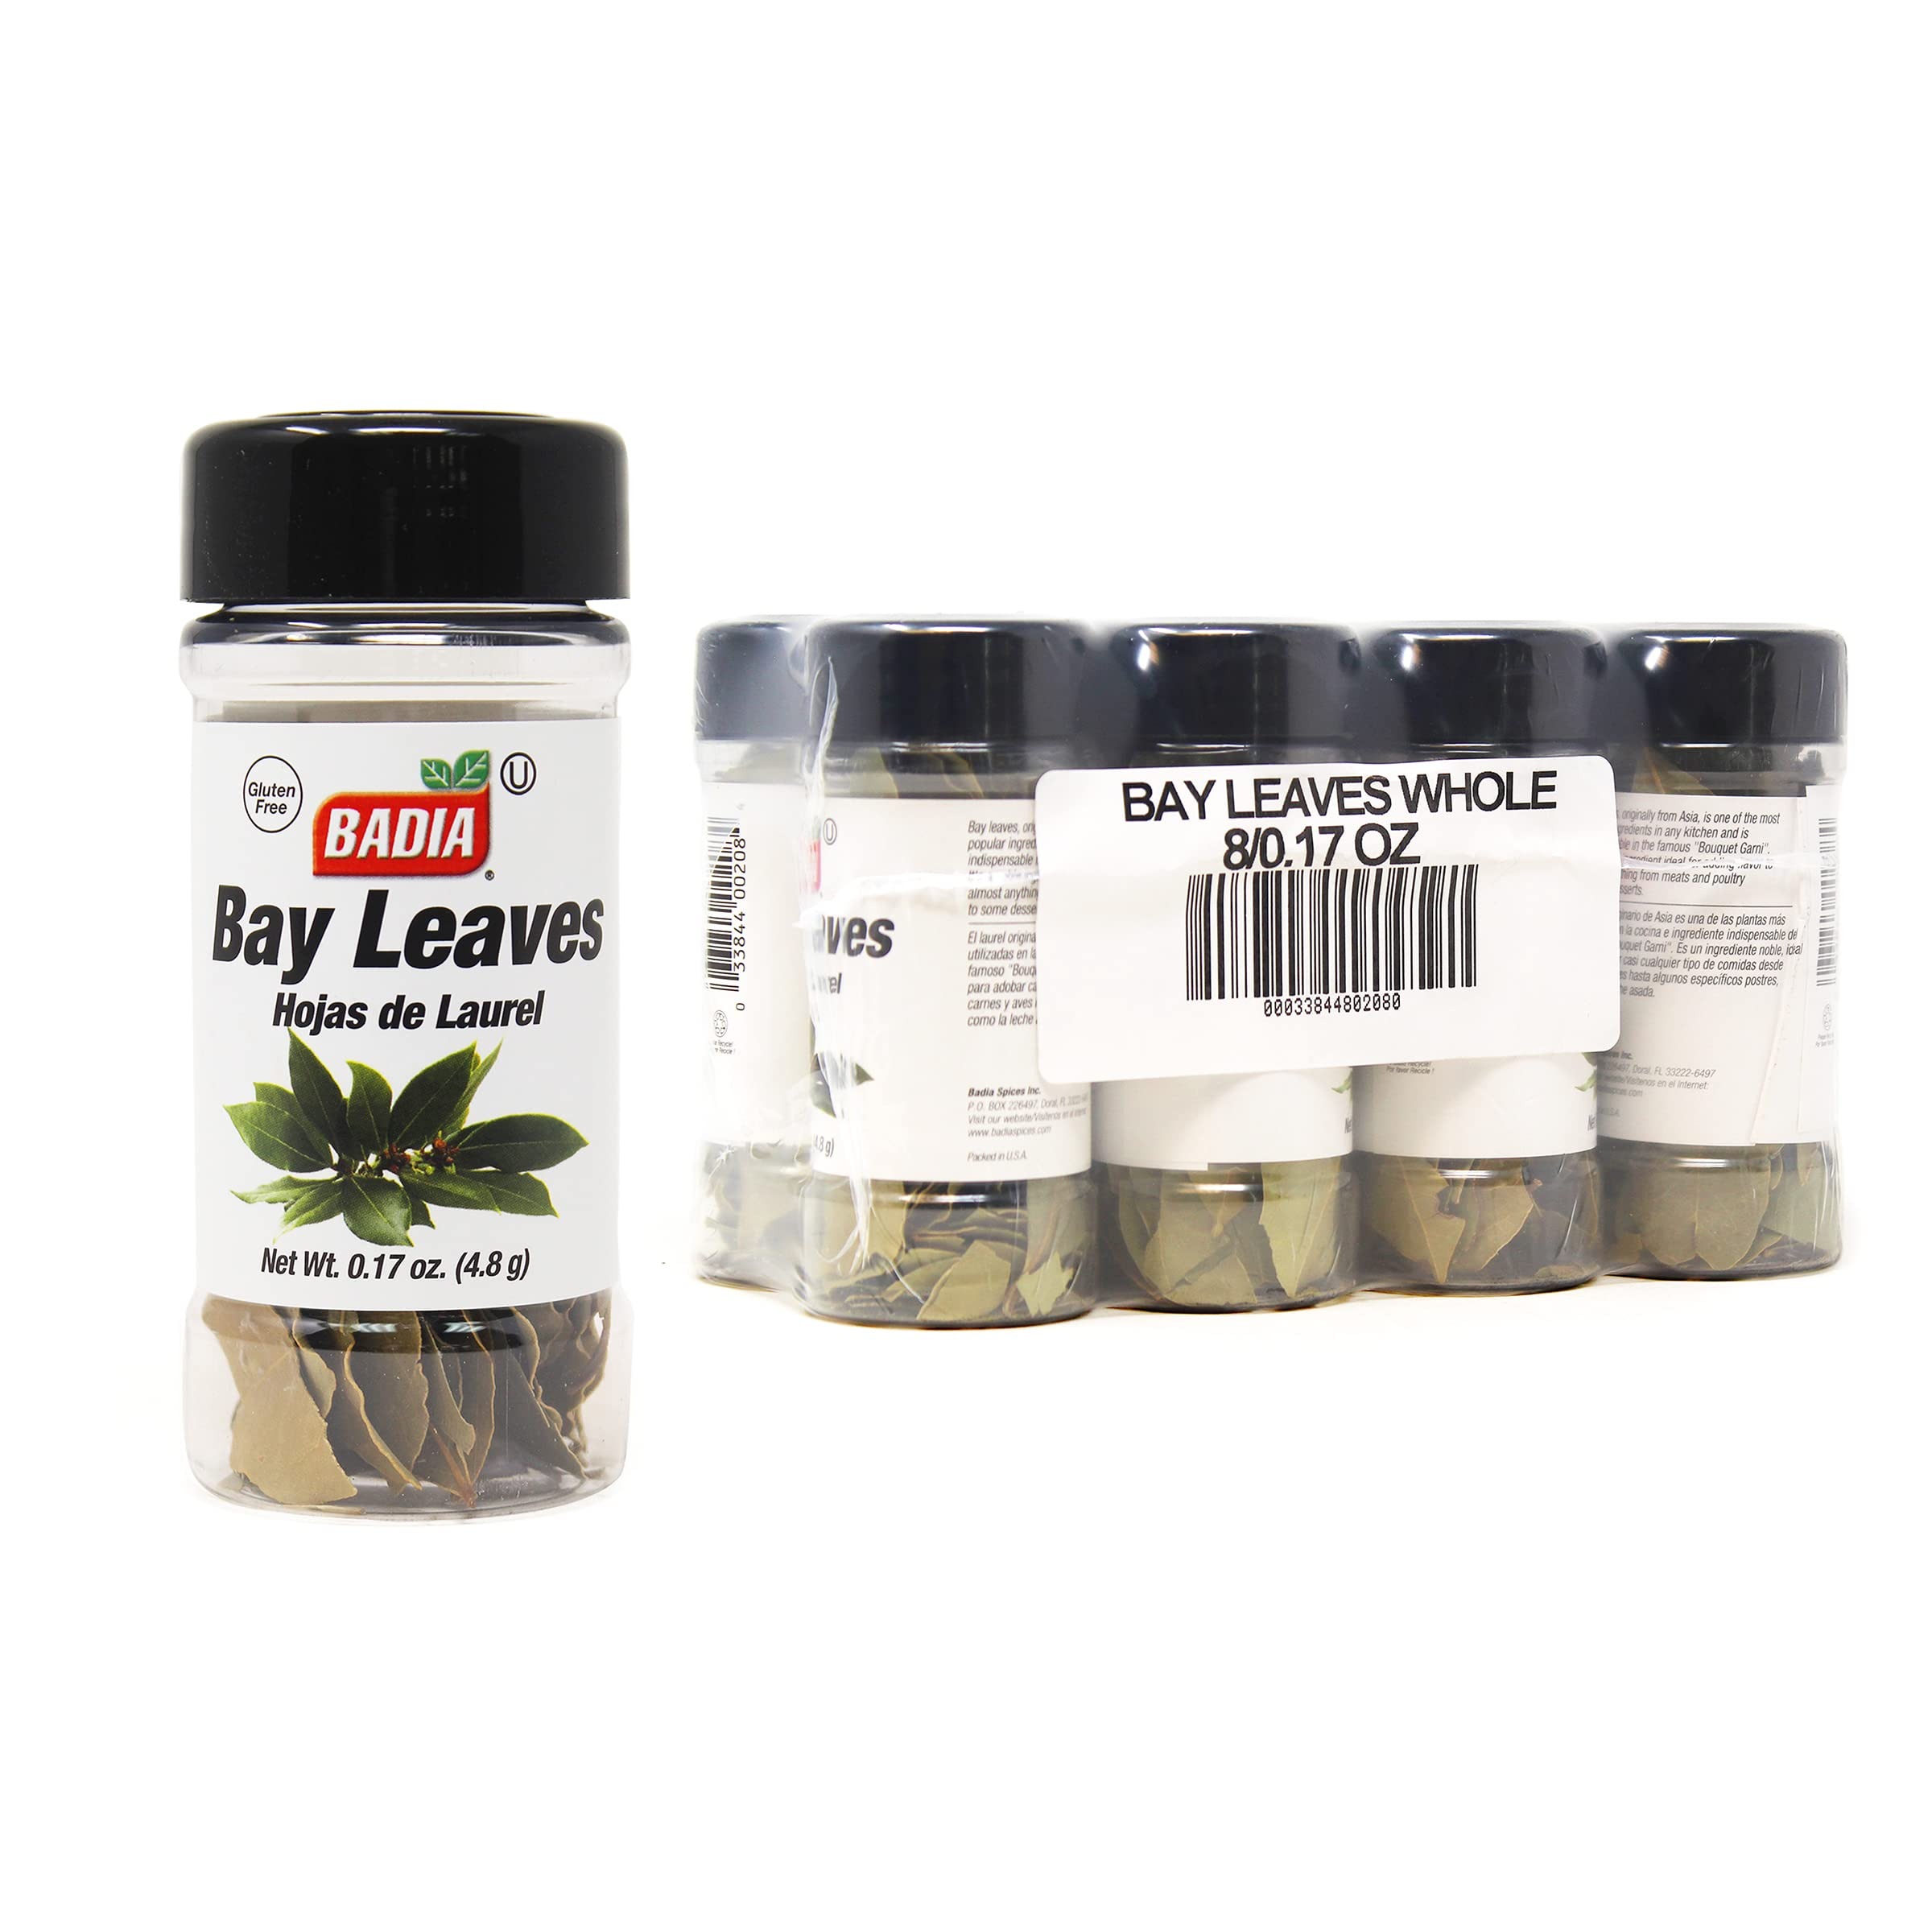
Item Name: Badia Bay Leaves Whole, 0.17 Oz (Pack Of 8)
Bullet Point 1: Great flavor
Bullet Point 2: Kosher
Bullet Point 3: All purpose Seasoning
Bullet Point 4: 0.17 oz
Value: 1.36
Unit: Ounce

Price: 10.95